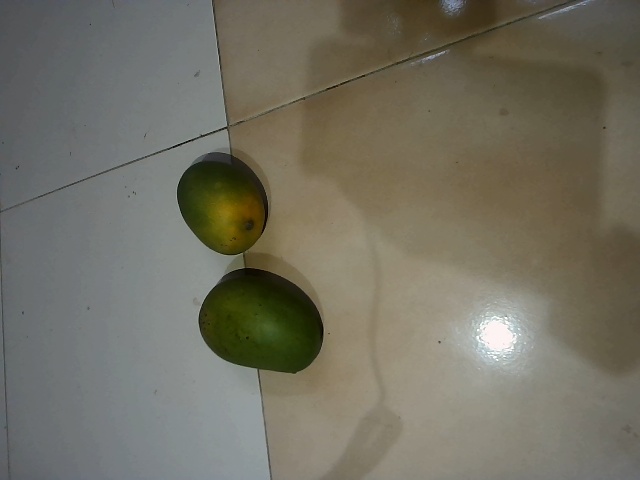
Label: Raw_Mango